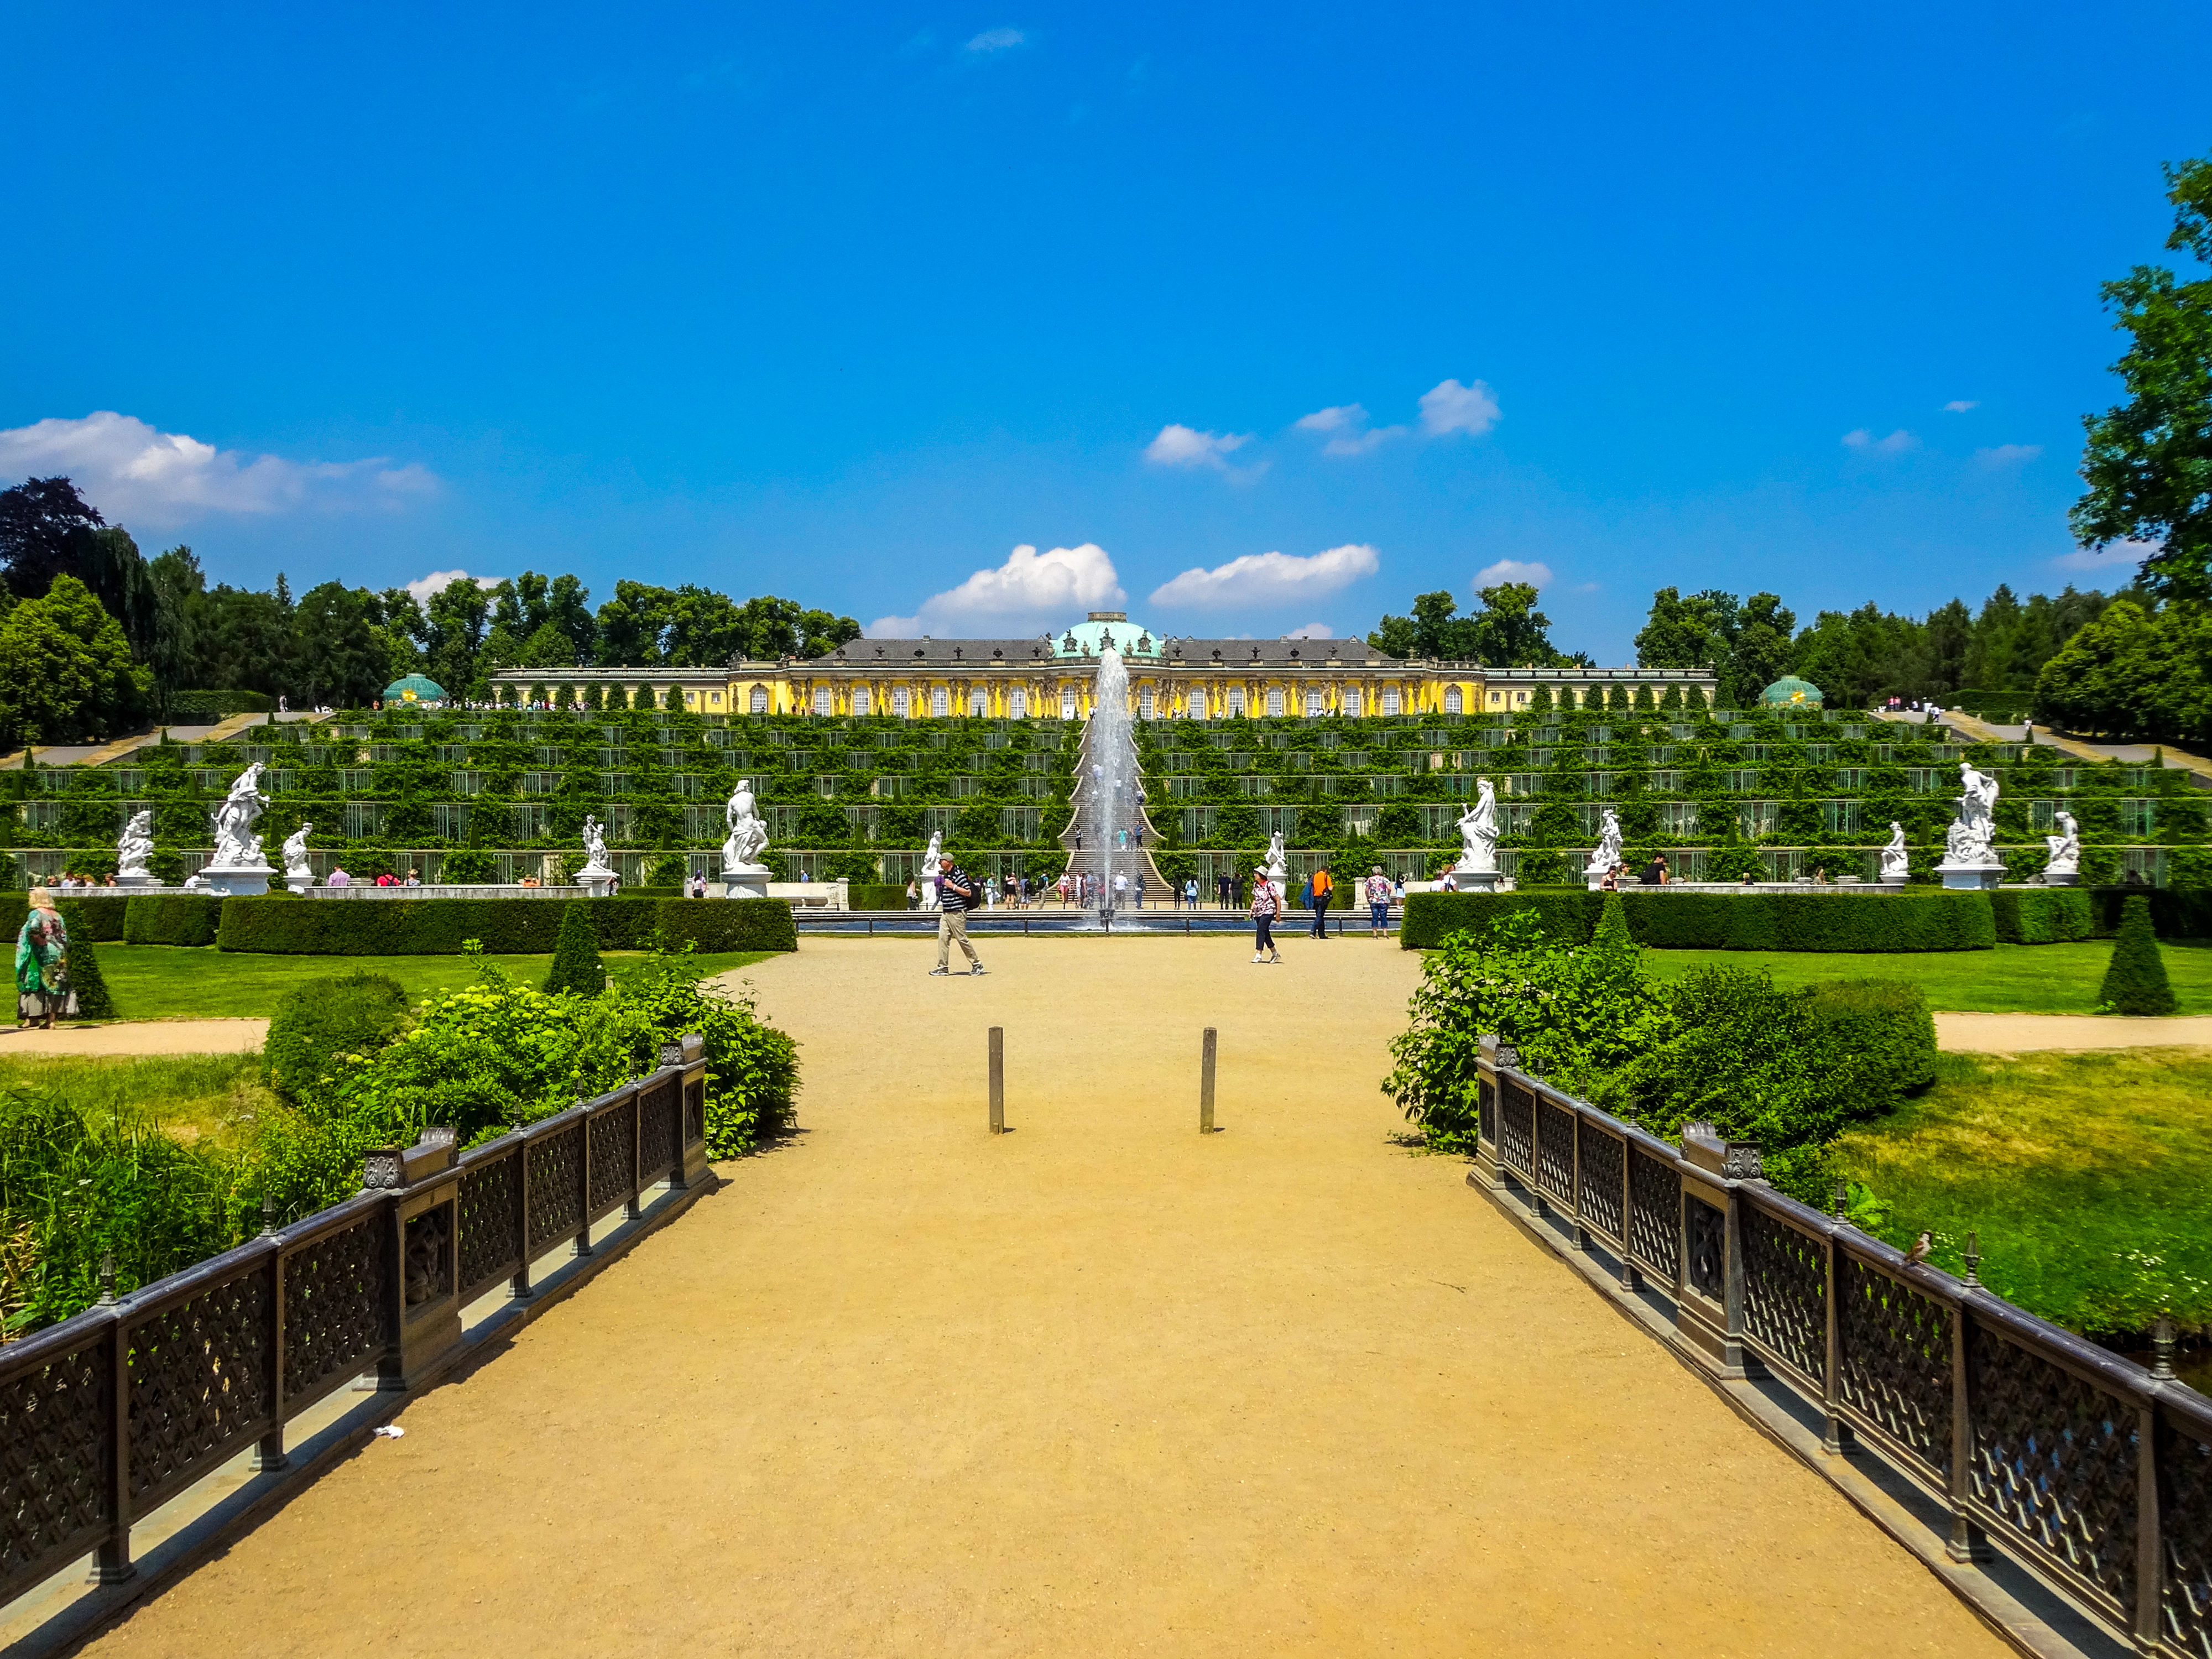
building, palace, fountain, garden, potsdam, sanssouci, architecture, history, germany, plant, sky, water, cloud, nature, tree, botany, biome, public space, house, leisure, woody plant, grass, hedge, shrub, landmark, summer, landscape, recreation, city, lawn, walkway, facade, symmetry, event, landscaping, cumulus, fence, water feature, spring, tourism, plantation, arch, official residence, memorial, pond, tourist attraction, vacation, sport venue, monument, estate, historic site, park, mansion